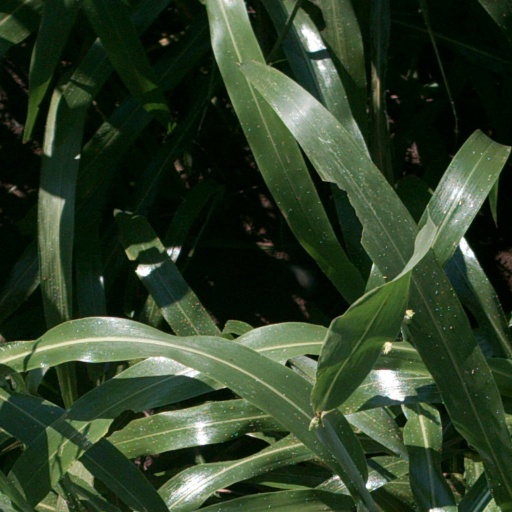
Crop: sorghum